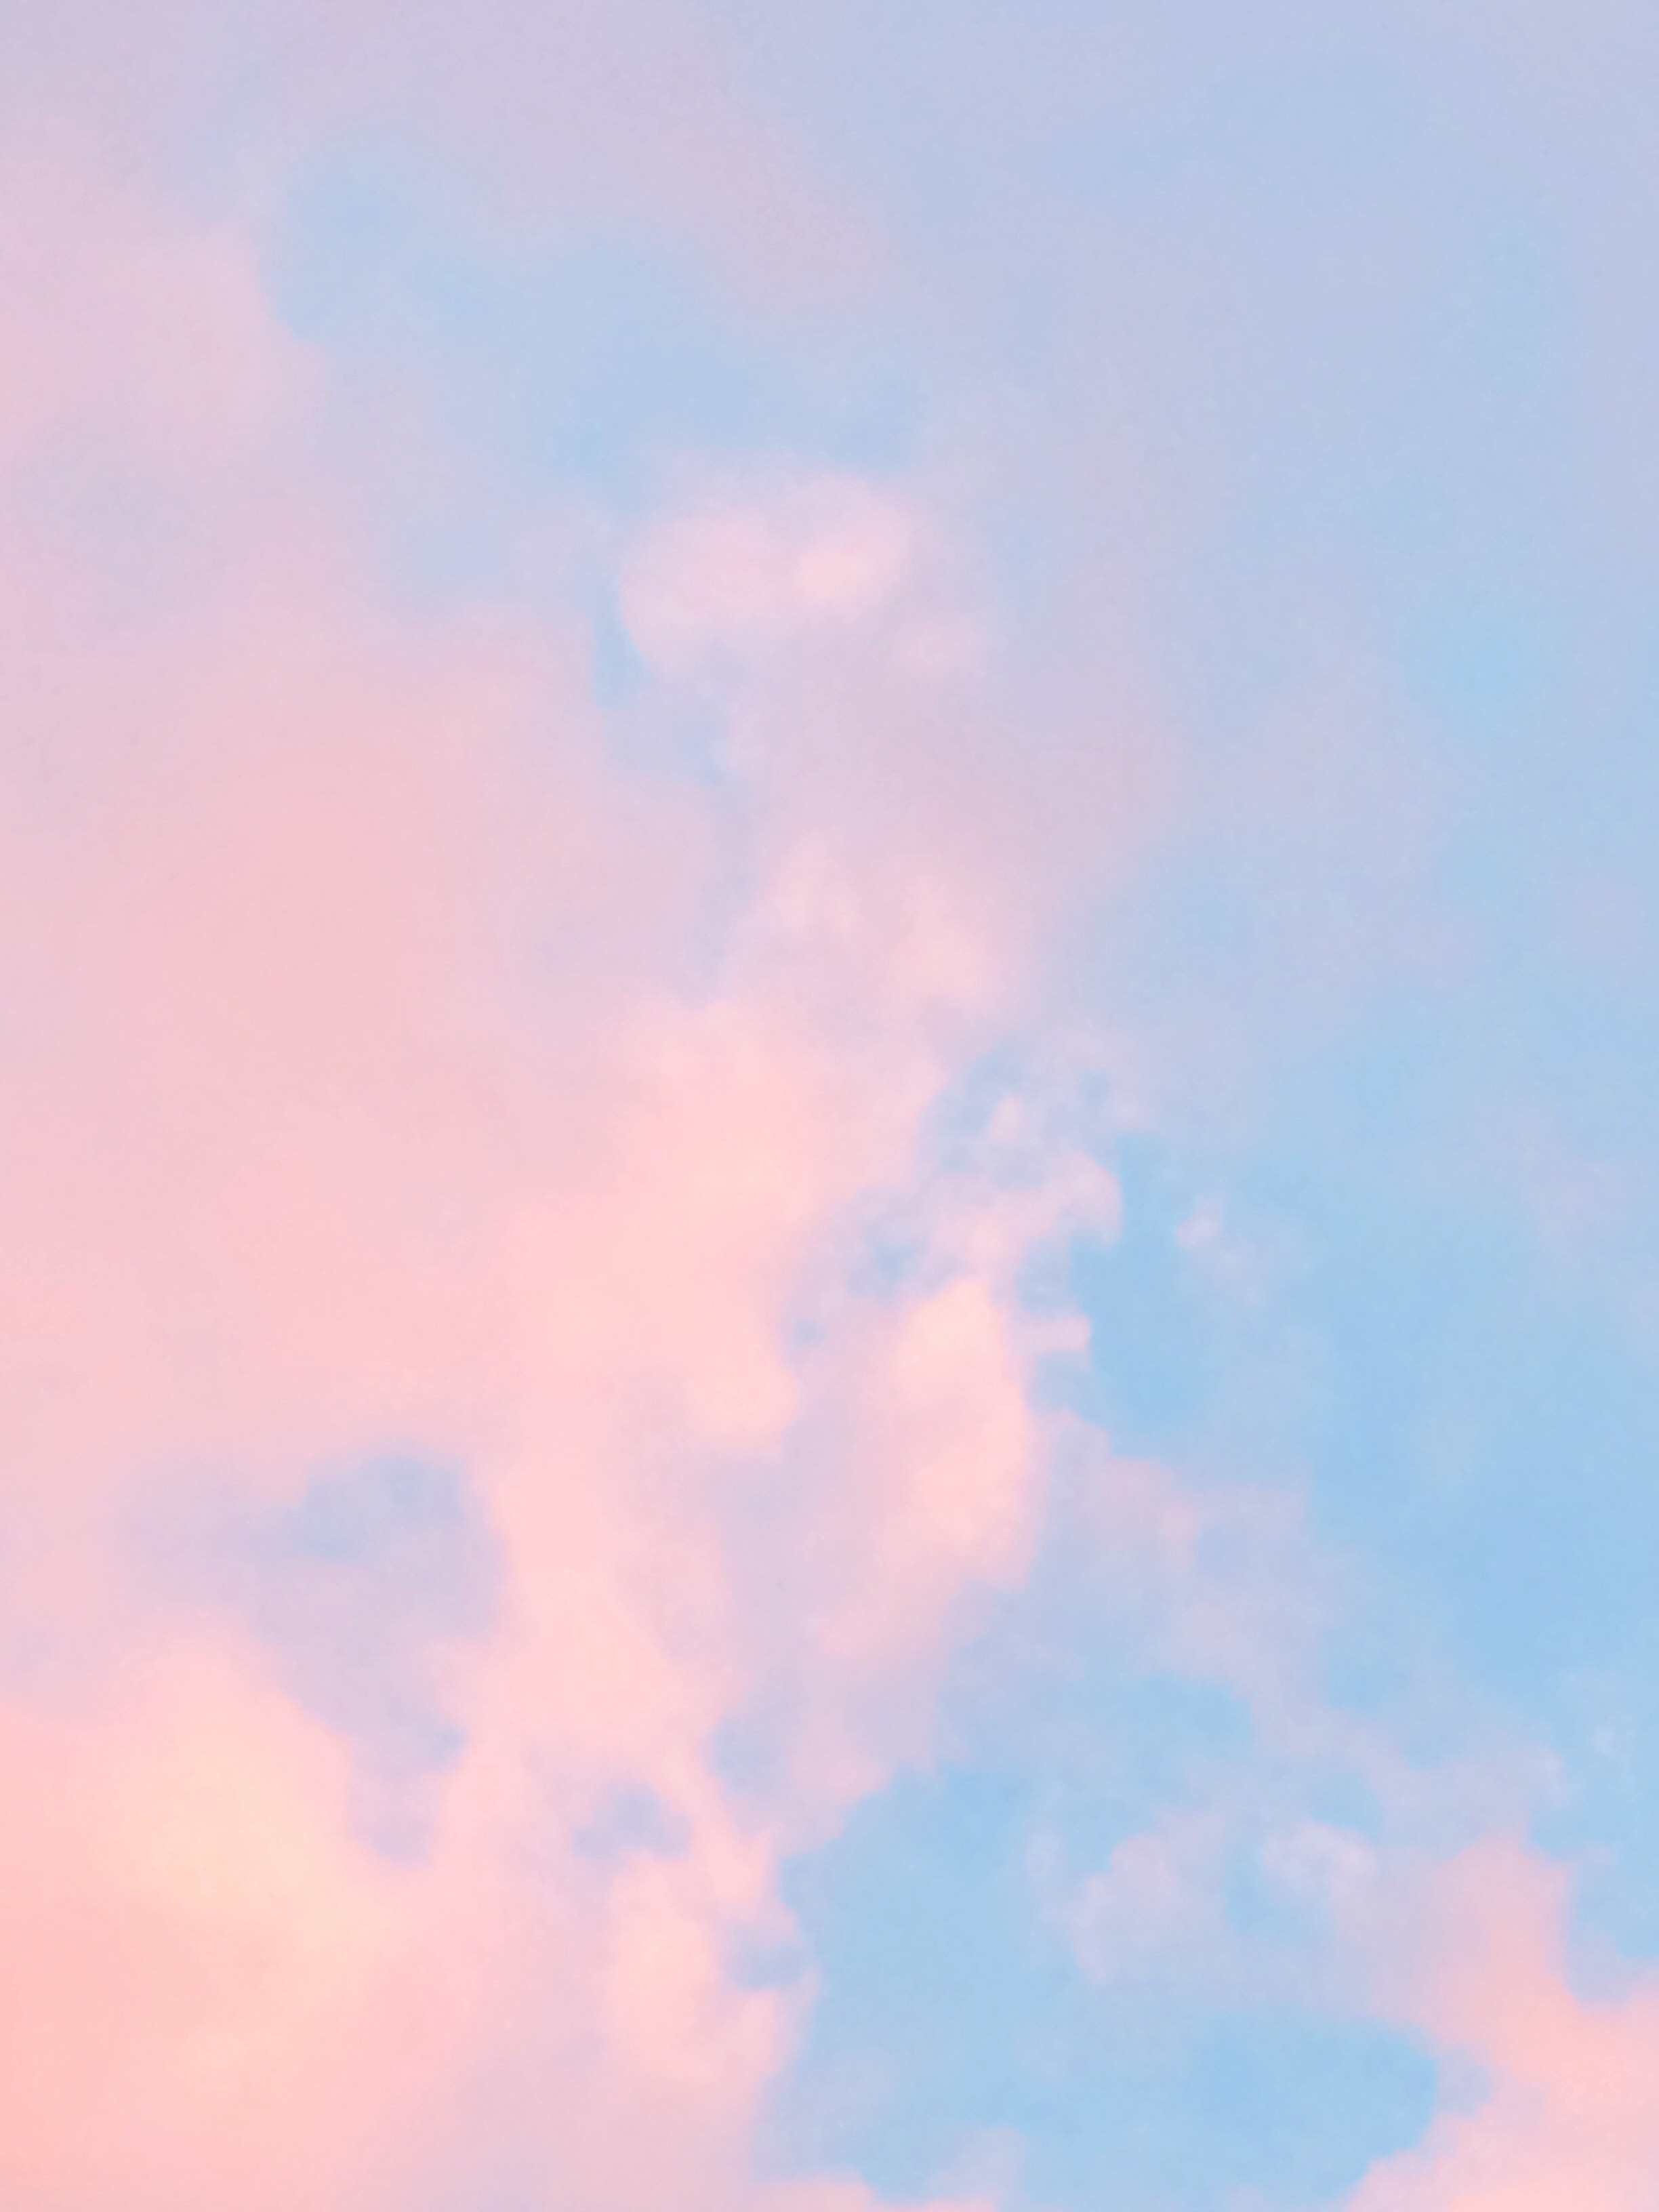
horizon, cloud, sky, sunset, atmosphere, daytime, cumulus, afterglow, meteorological phenomenon, atmosphere of earth, red sky at morning